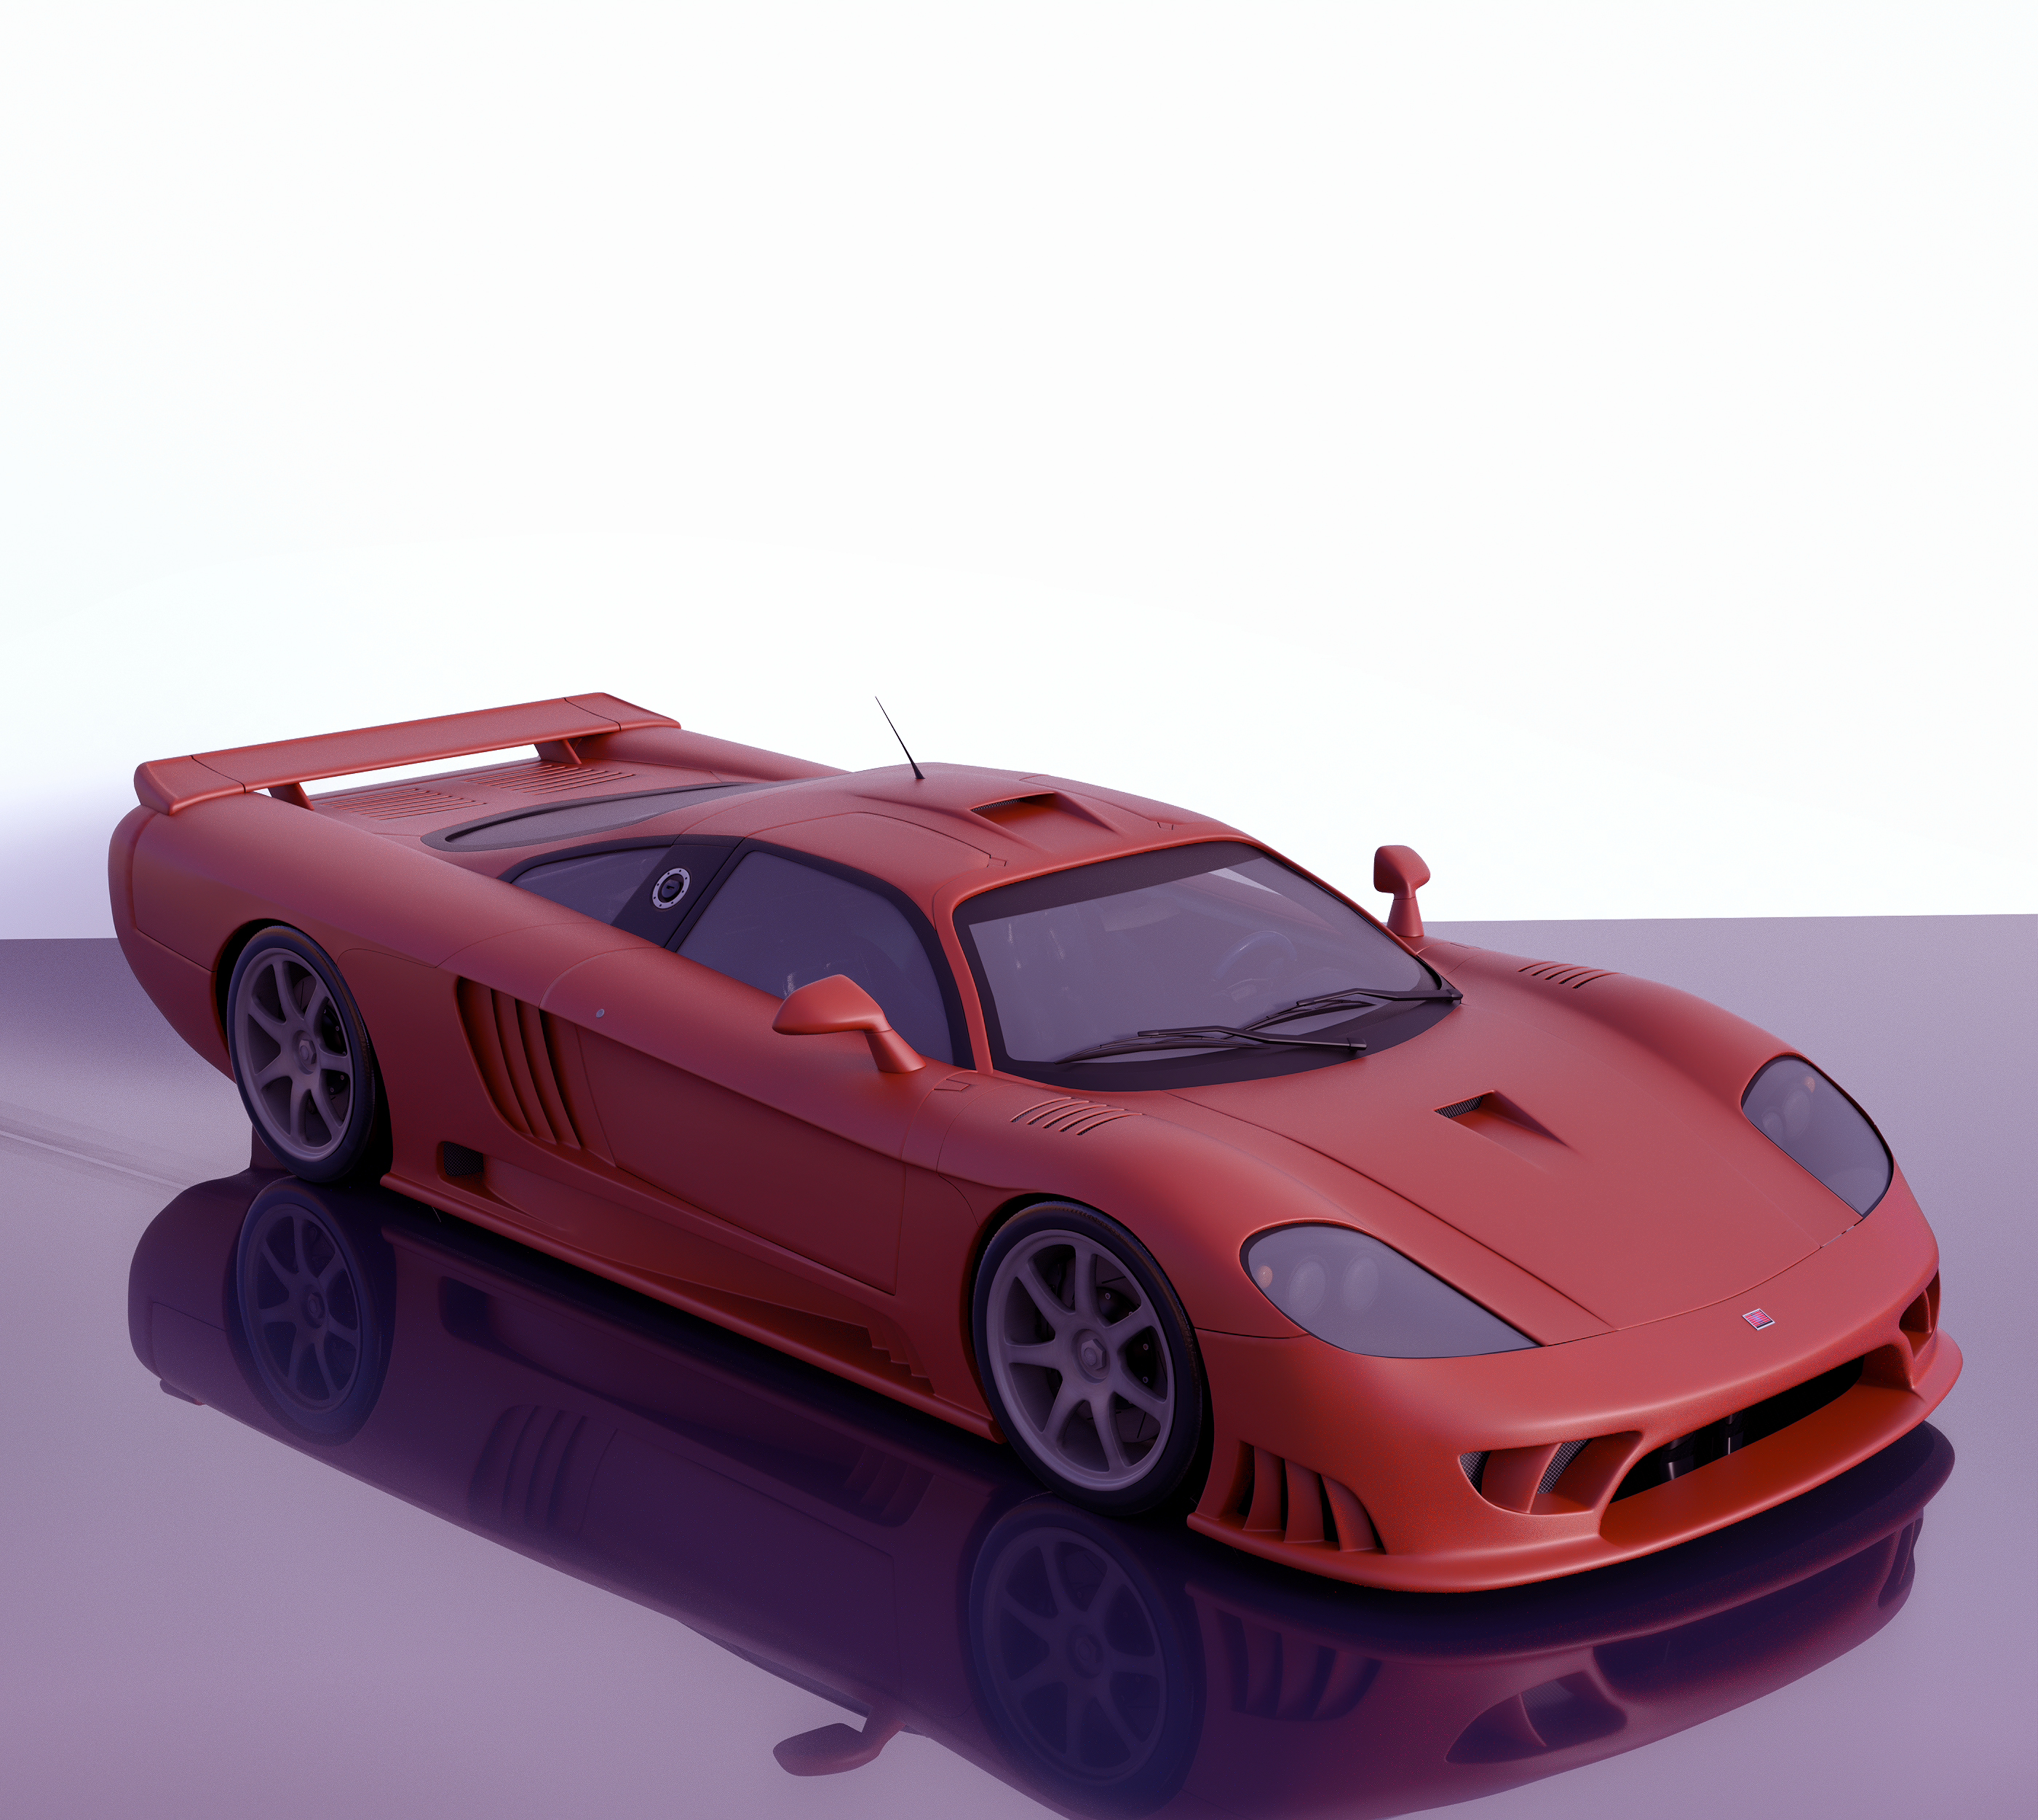
car, vehicle, wheel, driving, SR8, sports car, red, supercar, automotive design, race car, technology, performance car, model car, concept car, saleen s7, scale model, coupe, luxury vehicle, compact car